Kate Miller-Heidke

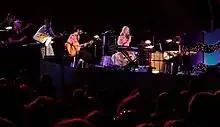
Miller-Heidke (centre) singing alongside Deborah Conway (on acoustic guitar at left) and Mia Dyson, Australia Day Live, January 2007. All three had performed as part of the Broad Festival in August 2006.

Miller-Heidke was invited by Australian singer-songwriter Deborah Conway to take part in the 2006 Broad Festival project during August, with three other Australian female artists, they performed their own and each other's songs. Joining Miller-Heidke and Conway were Melinda Schneider, Mia Dyson and Ella Hooper.